Kluang

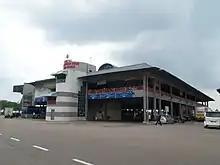
Kluang Town Bus Terminal

Kluang is served by the national railway, the North–South Expressway and local trunk roads linking it to all neighbouring districts. The neighbouring airport is in Senai.